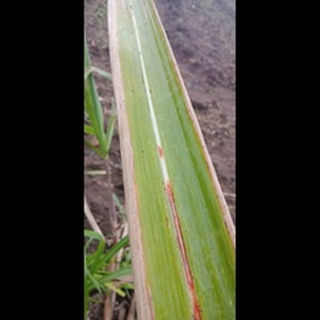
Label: sugarcane_yellow_leaf_disease